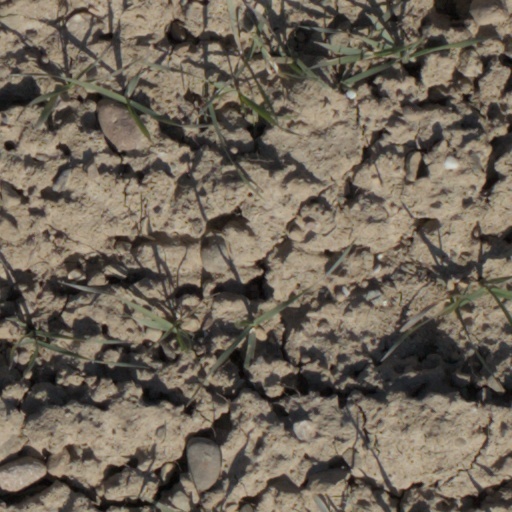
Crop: wheat